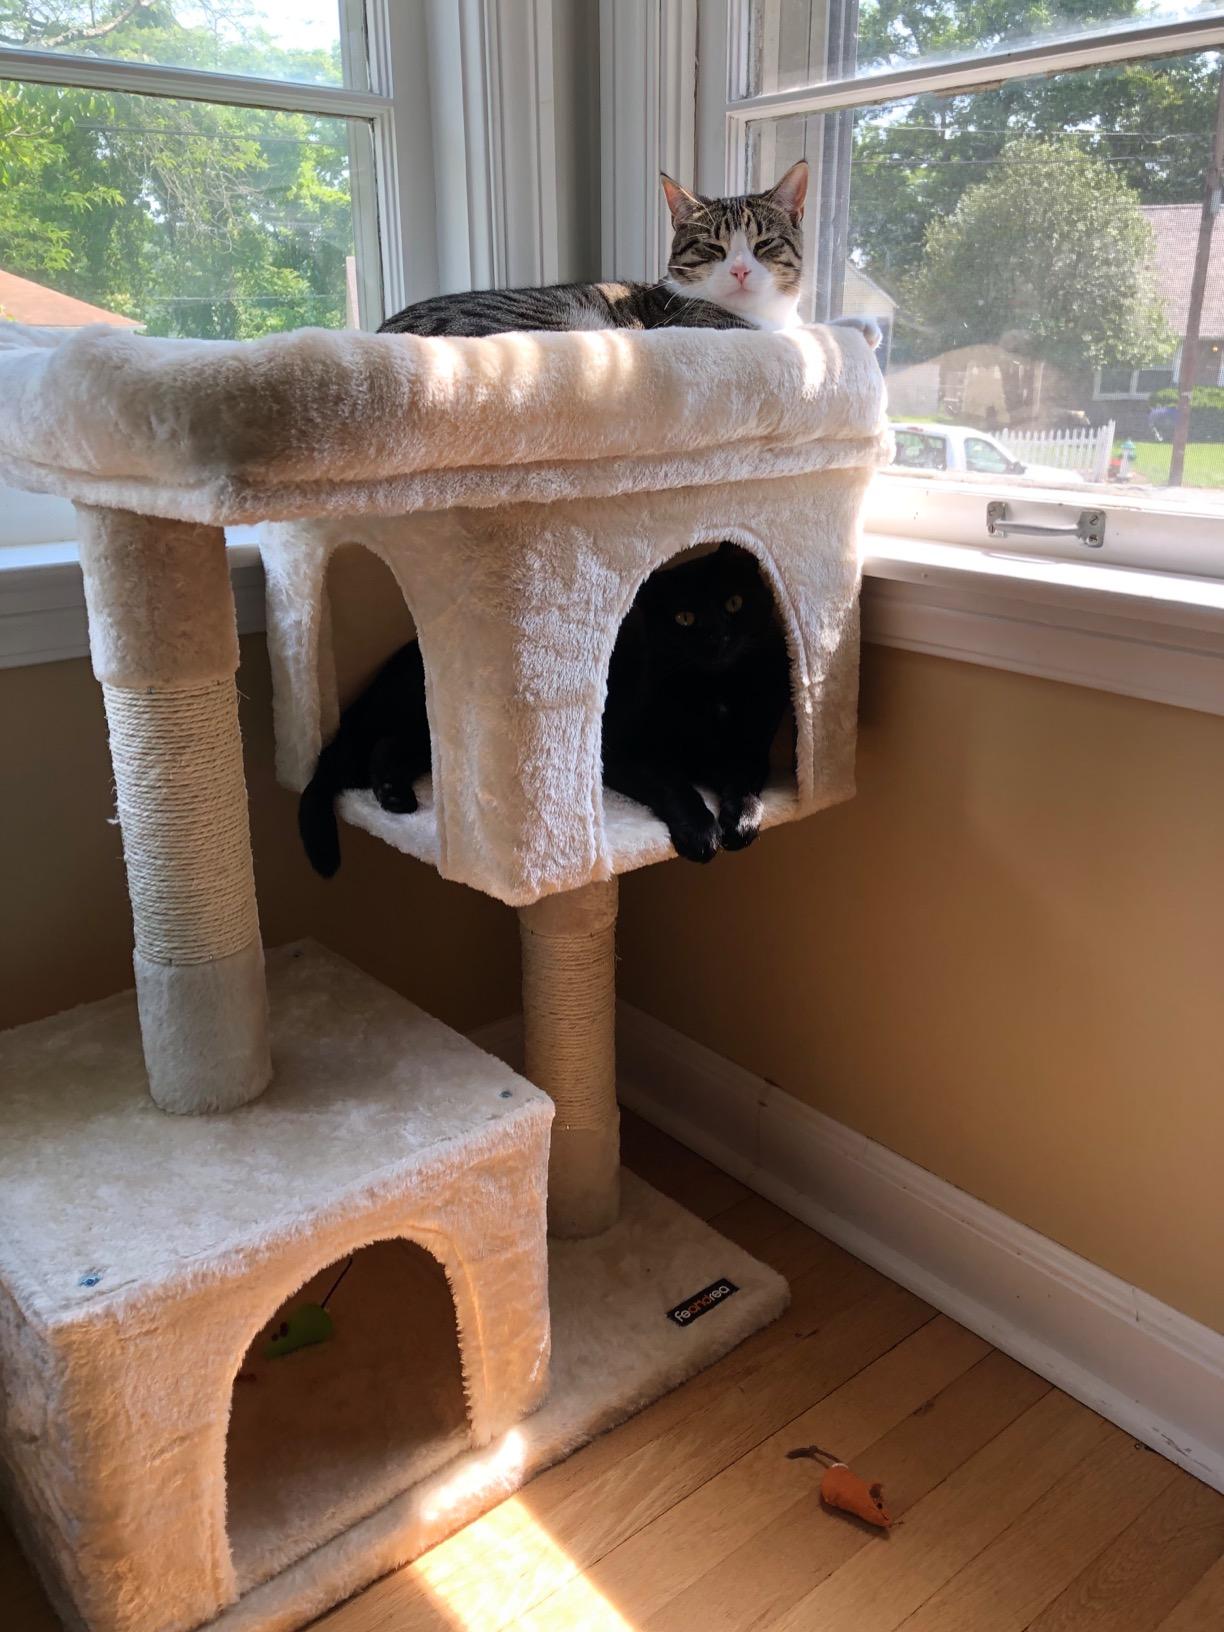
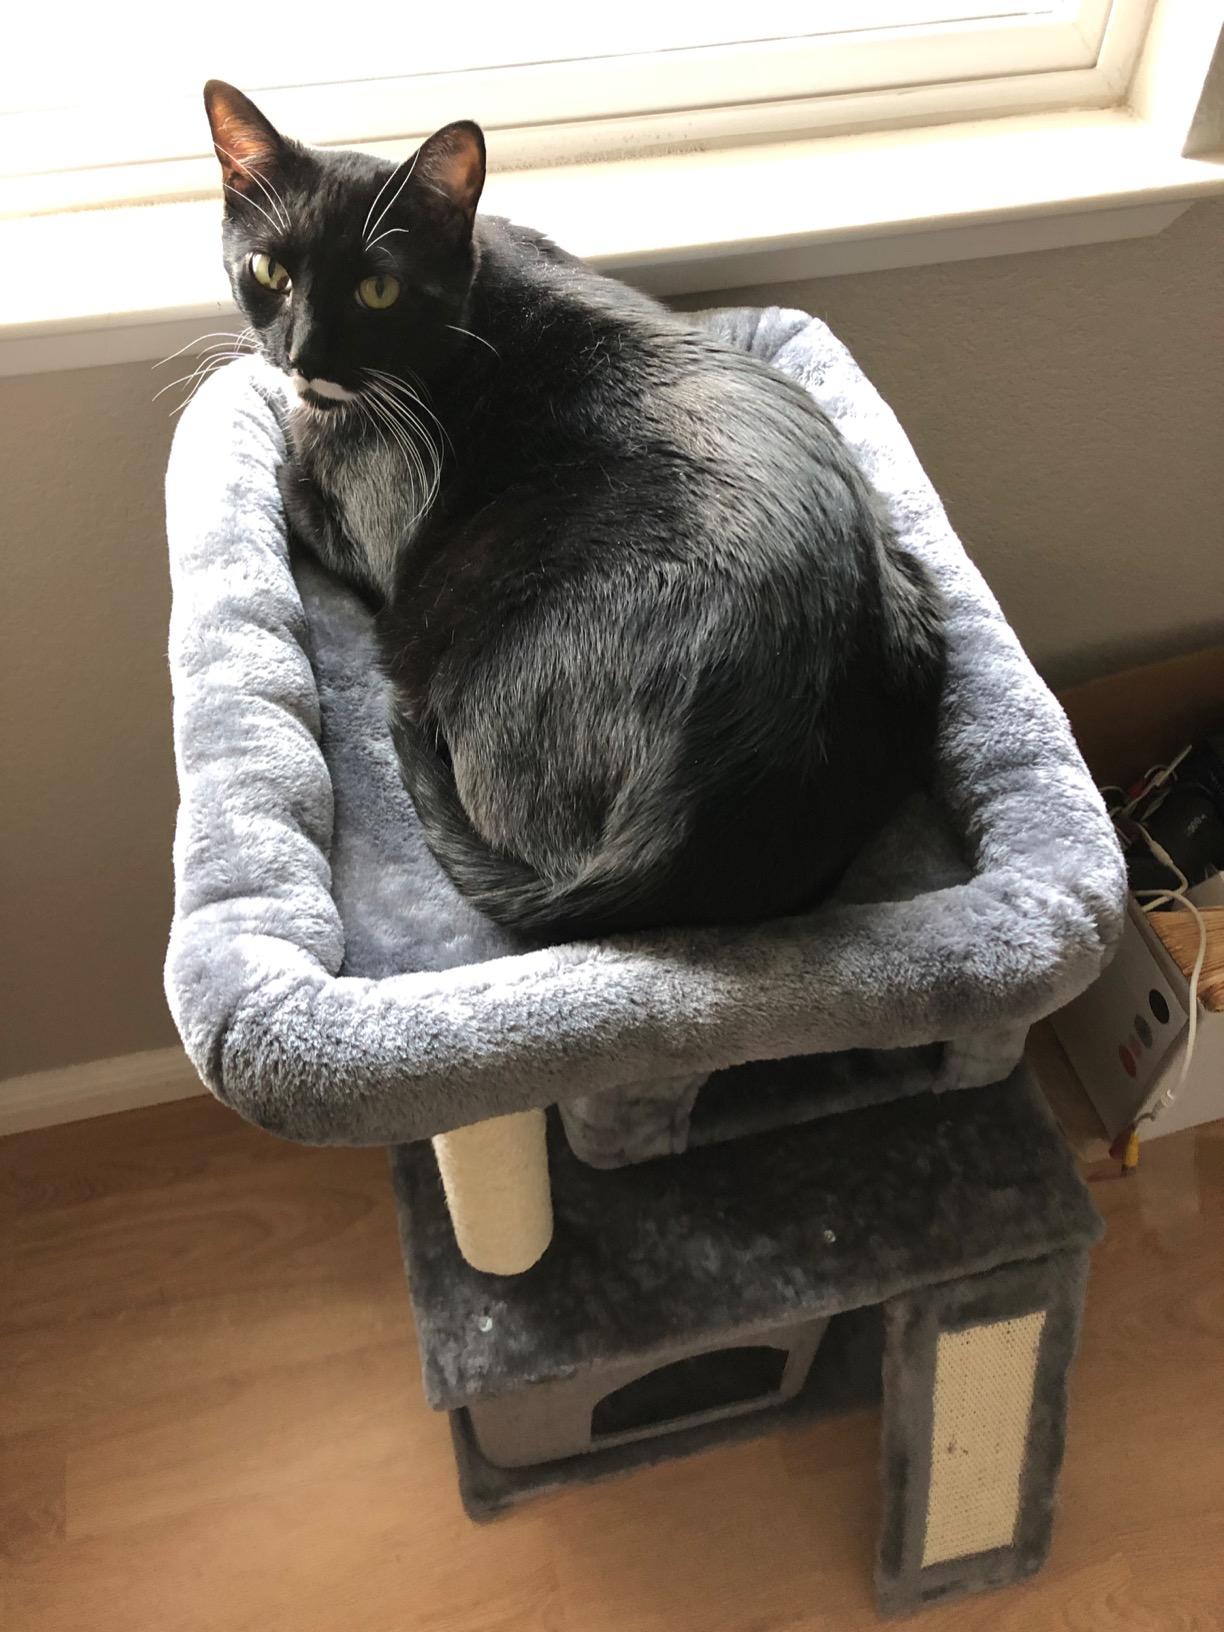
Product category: items_cat tree
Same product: no